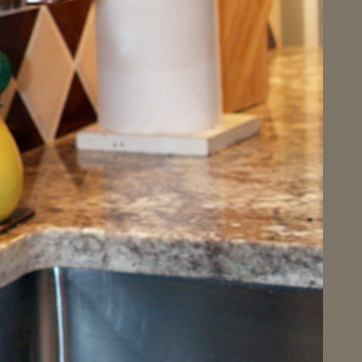
Material: polishedstone